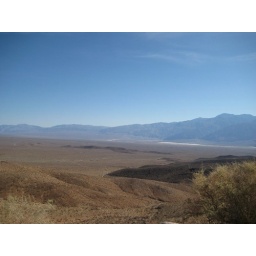
Picture this in August, with no water and your car breaking down here..